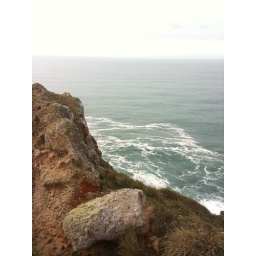
coast by the lighthouse